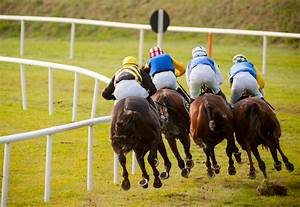
Label: cavallo